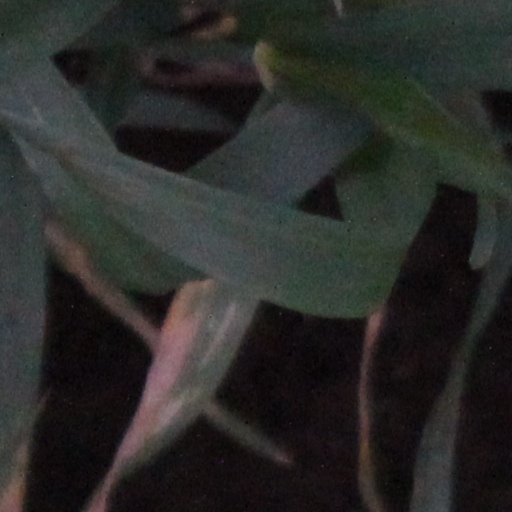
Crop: wheat